William Benson (architect)

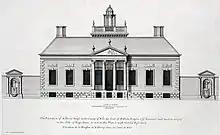
Wilbury House in "Vitruvius Britannicus", 1715

Returning to London with fresh impressions of innovative neo-Palladian constructions currently afoot at Herrenhausen, in 1707 he married Eleanor Earle, the daughter of Joseph Earle, a wealthy merchant of Bristol; and received from his father purchases of land in Wiltshire to the value of £5,000. The following February he rented the classical Caroline Amesbury Abbey, Wiltshire, then attributed to Inigo Jones, on a twenty-one-year lease, and in 1709 he set to work designing Wilbury House for himself on a nearby property at Newton Tony, which he purchased that year from Hon. John Fiennes.